Mortality of autistic individuals

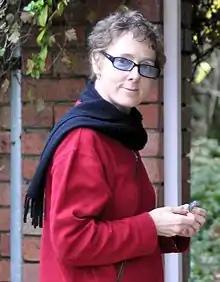
Donna Williams, an autistic woman who died on April 22, 2017, from cancer at the age of 53.

Autistic individuals have a significantly reduced life expectancy, on average approximately seventeen years shorter than that of the general population. Mortality rates during childhood and early adulthood are notably higher. Various health conditions are more prevalent among autistic individuals, including epilepsy, cardiovascular diseases, and elevated suicide rates, particularly among those without co-occurring intellectual or learning disabilities. Other common causes of death, such as respiratory, infectious, and digestive diseases, are comparable to those of the general population but may be exacerbated by side effects associated with long-term use of neuroleptic medications. Socio-economic disparities and a higher incidence of accidental deaths, including drownings, also contribute to increased mortality. Historically, the autistic population has been vulnerable to infanticide. Among individuals with learning disabilities, women have the lowest life expectancy.